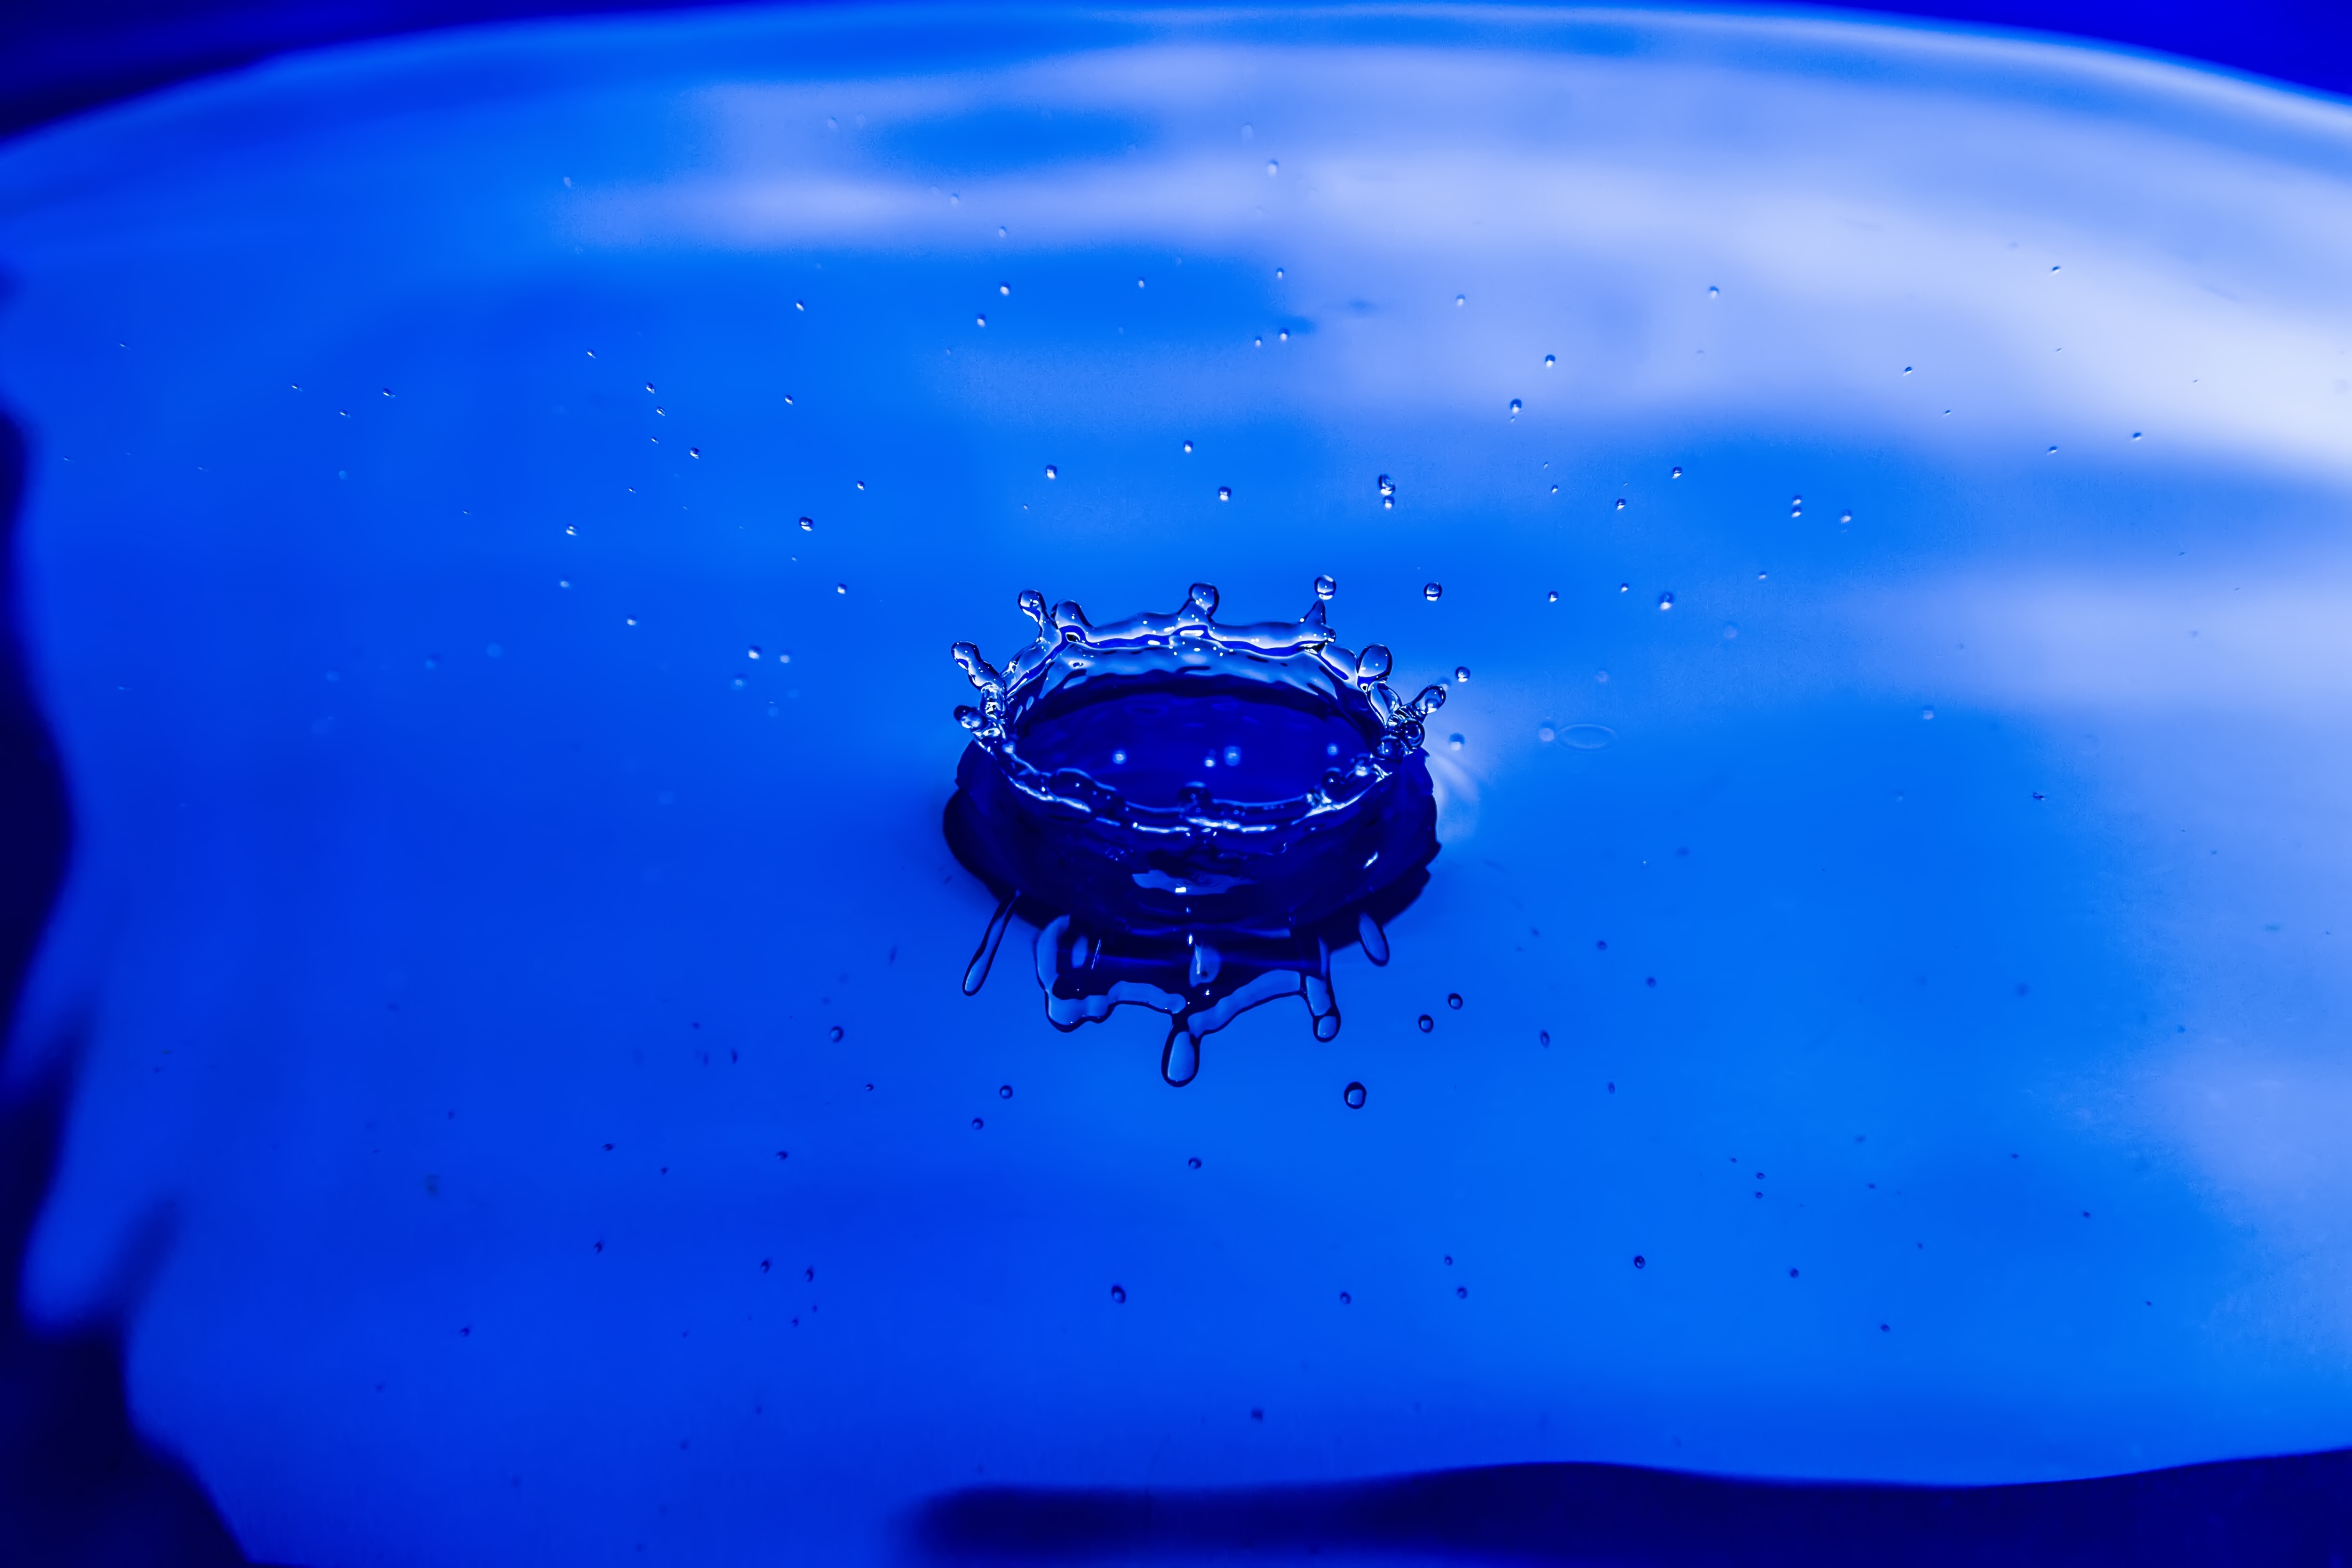
water, droplet, drop, liquid, wave, flower, underwater, reflection, splash, biology, blue, circle, still, fluid, macro photography, computer wallpaper, marine biology